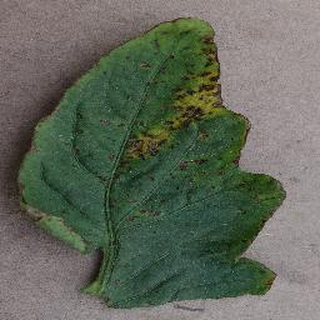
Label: tomato_bacterial_spot